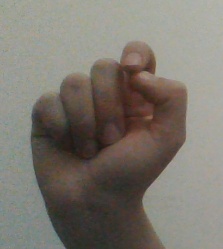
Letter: fa